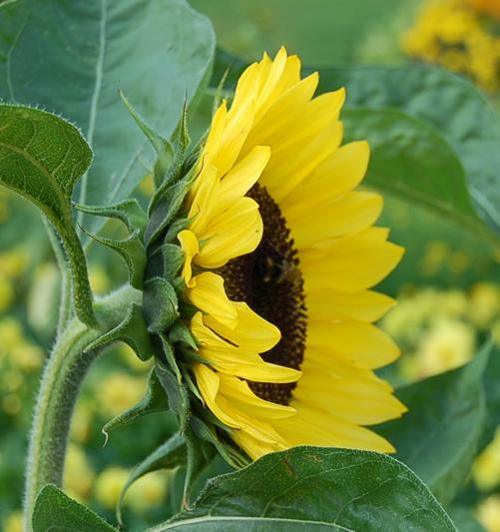
Flower: sunflower